Roberto Badillo Martínez

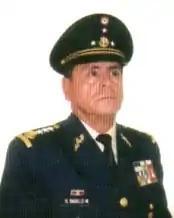

Roberto Badillo Martínez (born 7 June 1938) is a Mexican retired military general and politician from the Institutional Revolutionary Party. From 2006 to 2009 he served as Deputy of the LX Legislature of the Mexican Congress representing Veracruz.